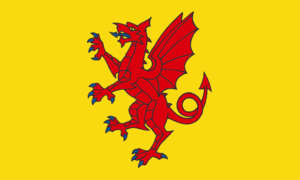
La rébellion cornique est une révolte populaire qui eut lieu en 1497 en Angleterre, sous le règne d'Henri VII.